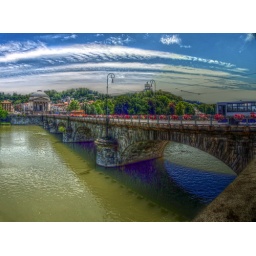
bridge over Po river in Torino